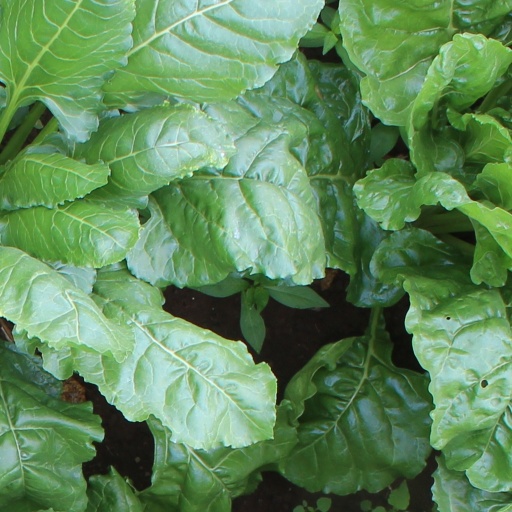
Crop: sugar beet